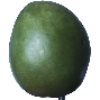
Label: mango